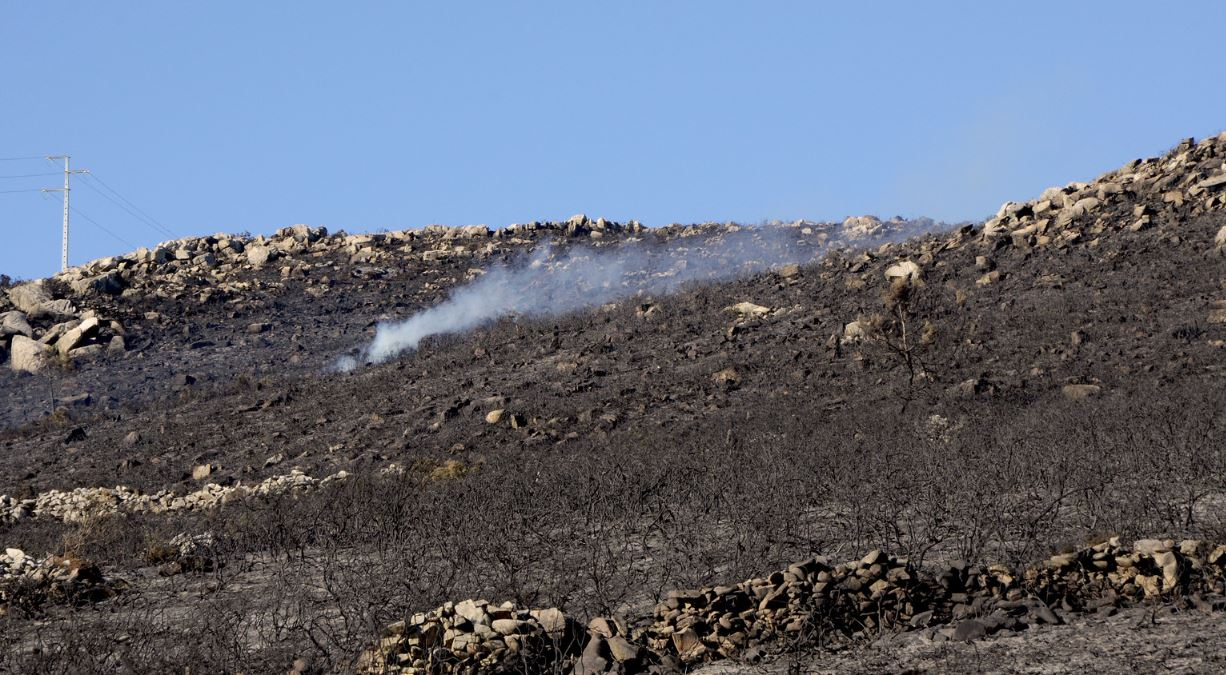
Fire: no
Smoke: yes